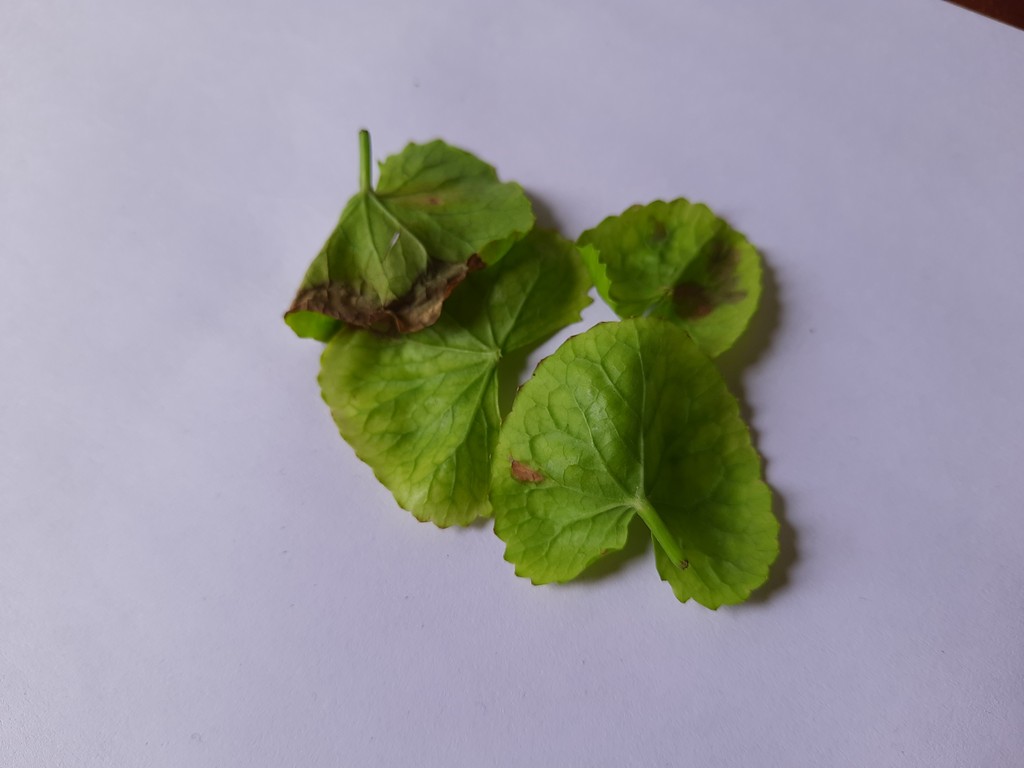
Label: Unhealthy